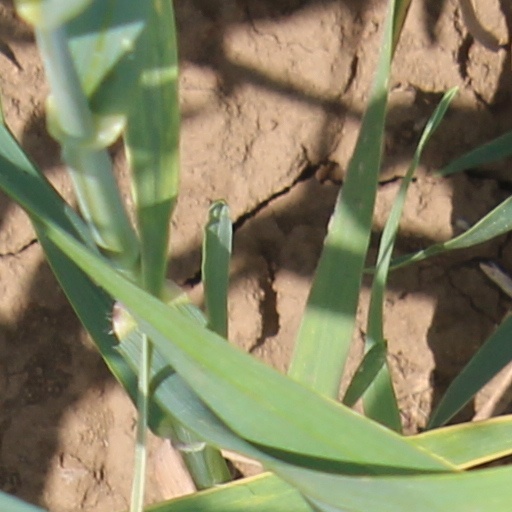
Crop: wheat